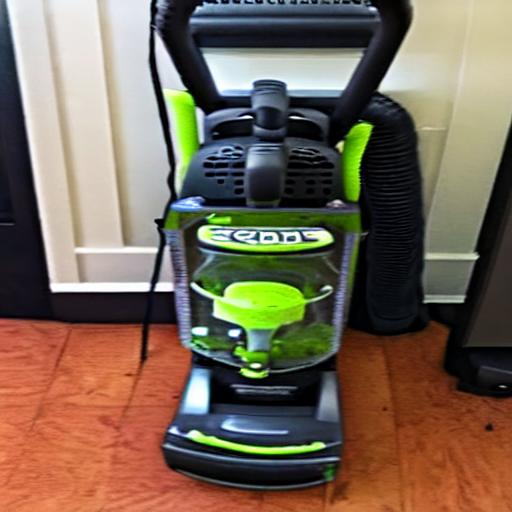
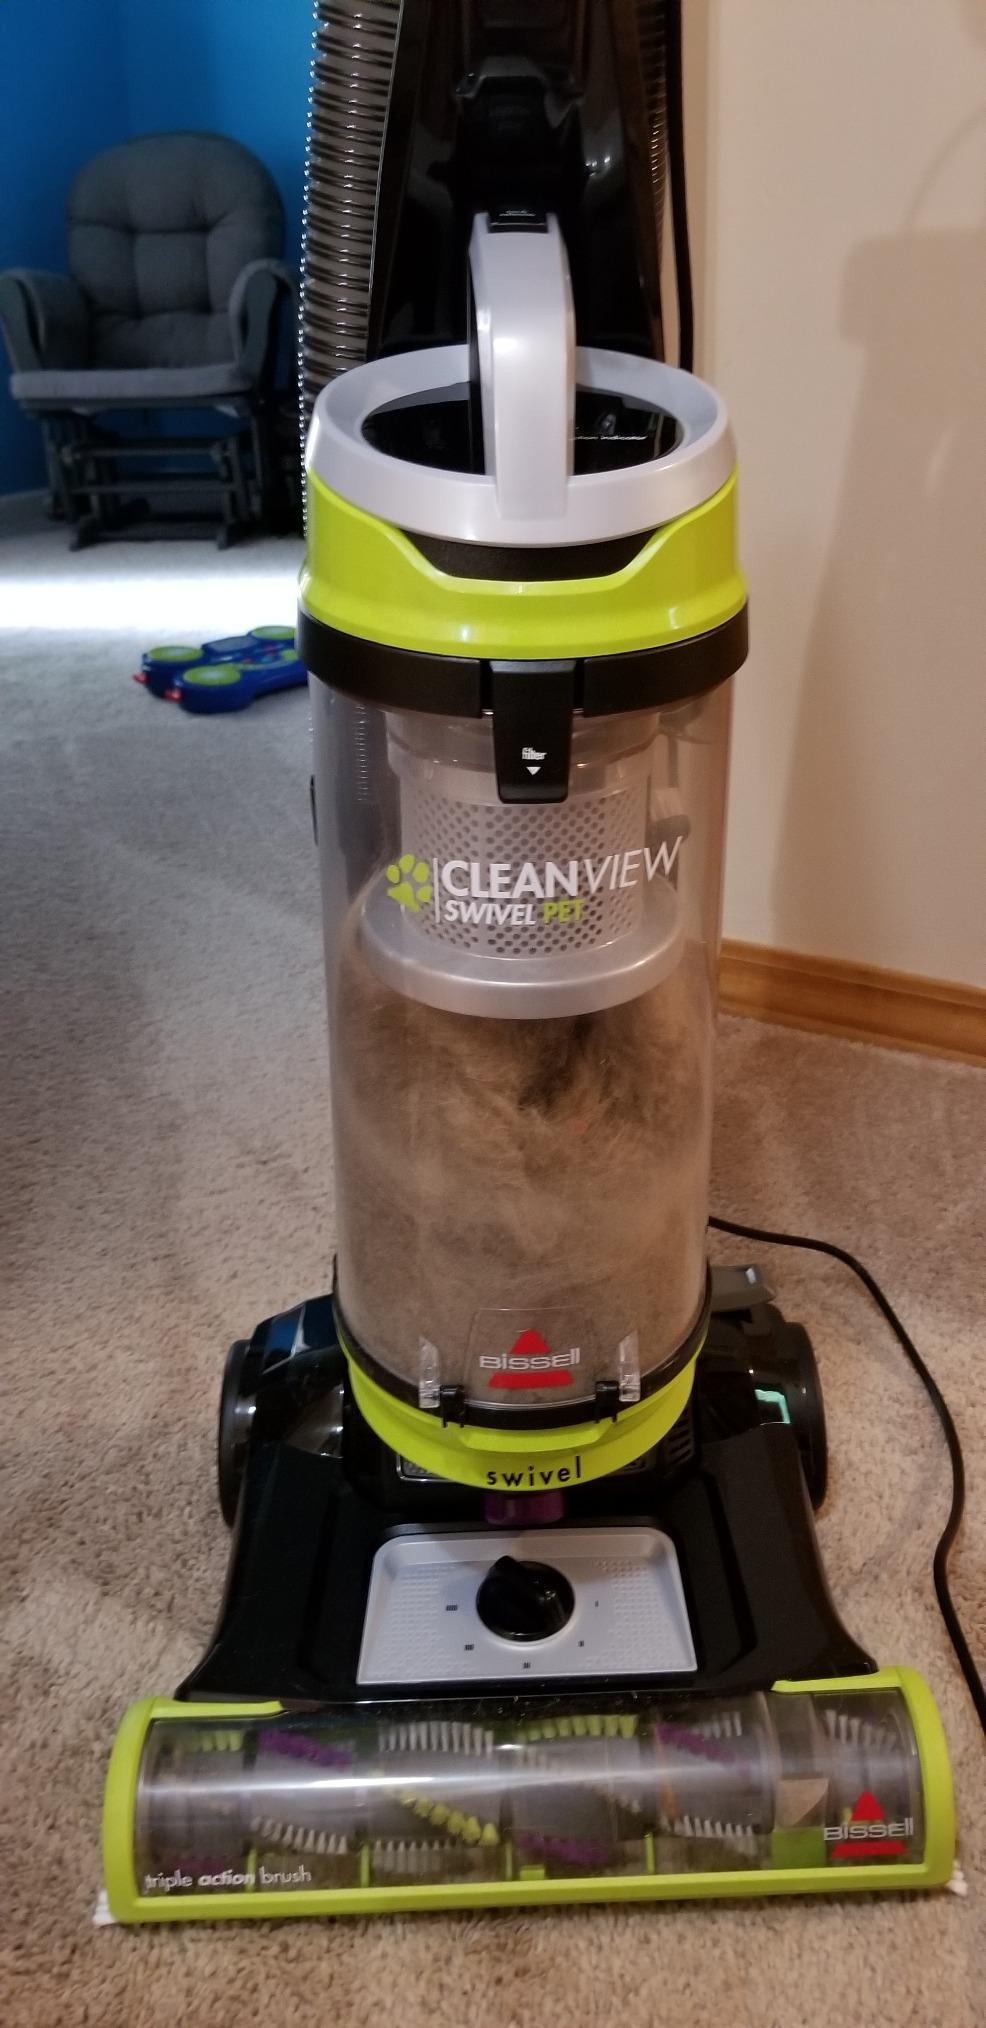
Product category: items_vacuum
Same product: no